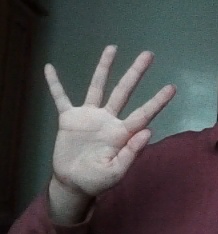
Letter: sheen